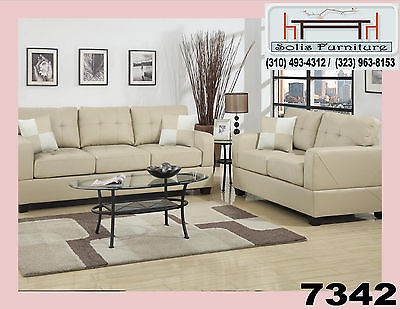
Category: sofa